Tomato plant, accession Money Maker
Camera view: tilt-top (135 deg); turntable rotation: 330 degrees
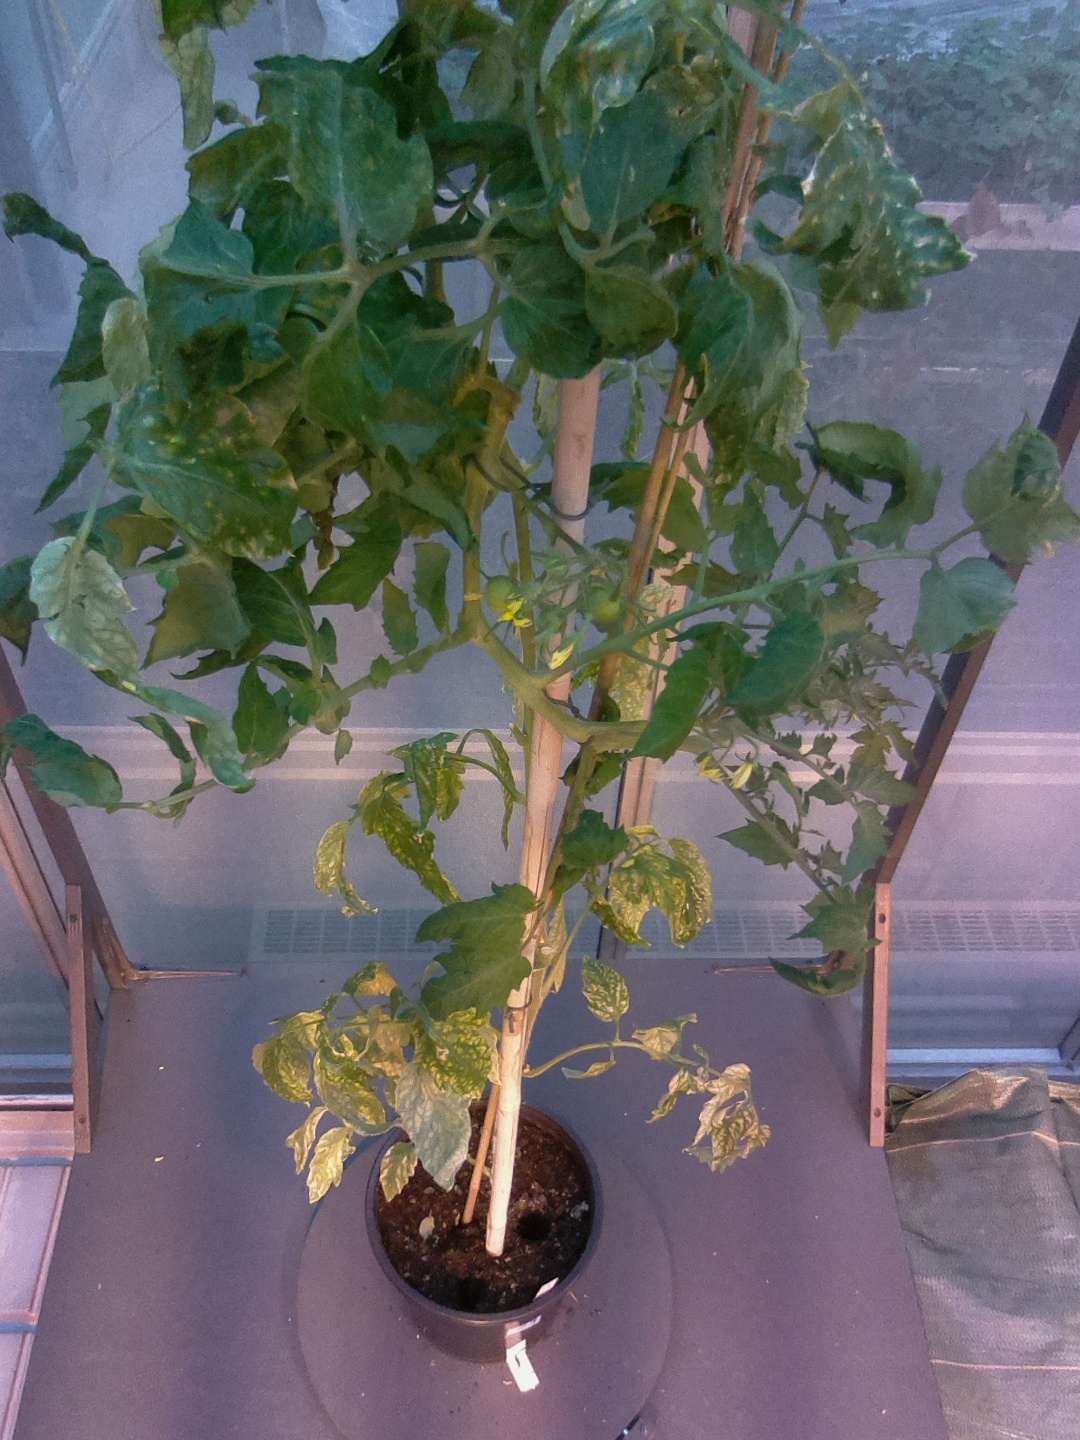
BBCH growth stage 76: 60%-70% of final fruit size